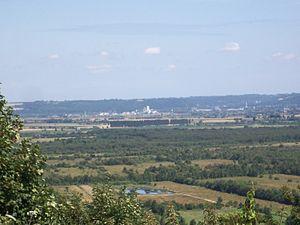
Vue depuis Bouquelon.
Le Marais-Vernier est une région naturelle du département de l'Eure en région Normandie. Issue d'un ancien méandre de la Seine, cette région constitue une dépression semi-circulaire de 4 500 hectares qui regroupe prairies humides, marais, roselières, canaux, mares, étangs, tourbières, courtils et bocages. Cette mosaïque de paysages dans un seul et unique ensemble représente une entité écologique